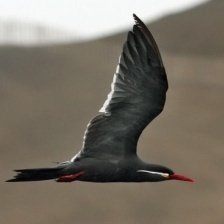
Species: INCA TERN
Scientific name: LAROSTERNA INCA